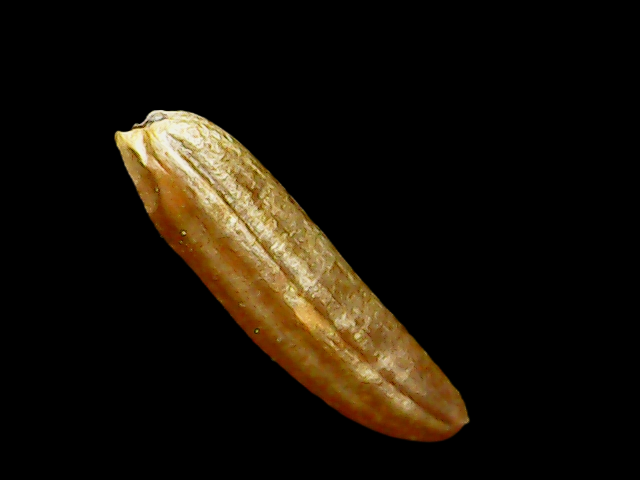
Rice variety: Binadhan20